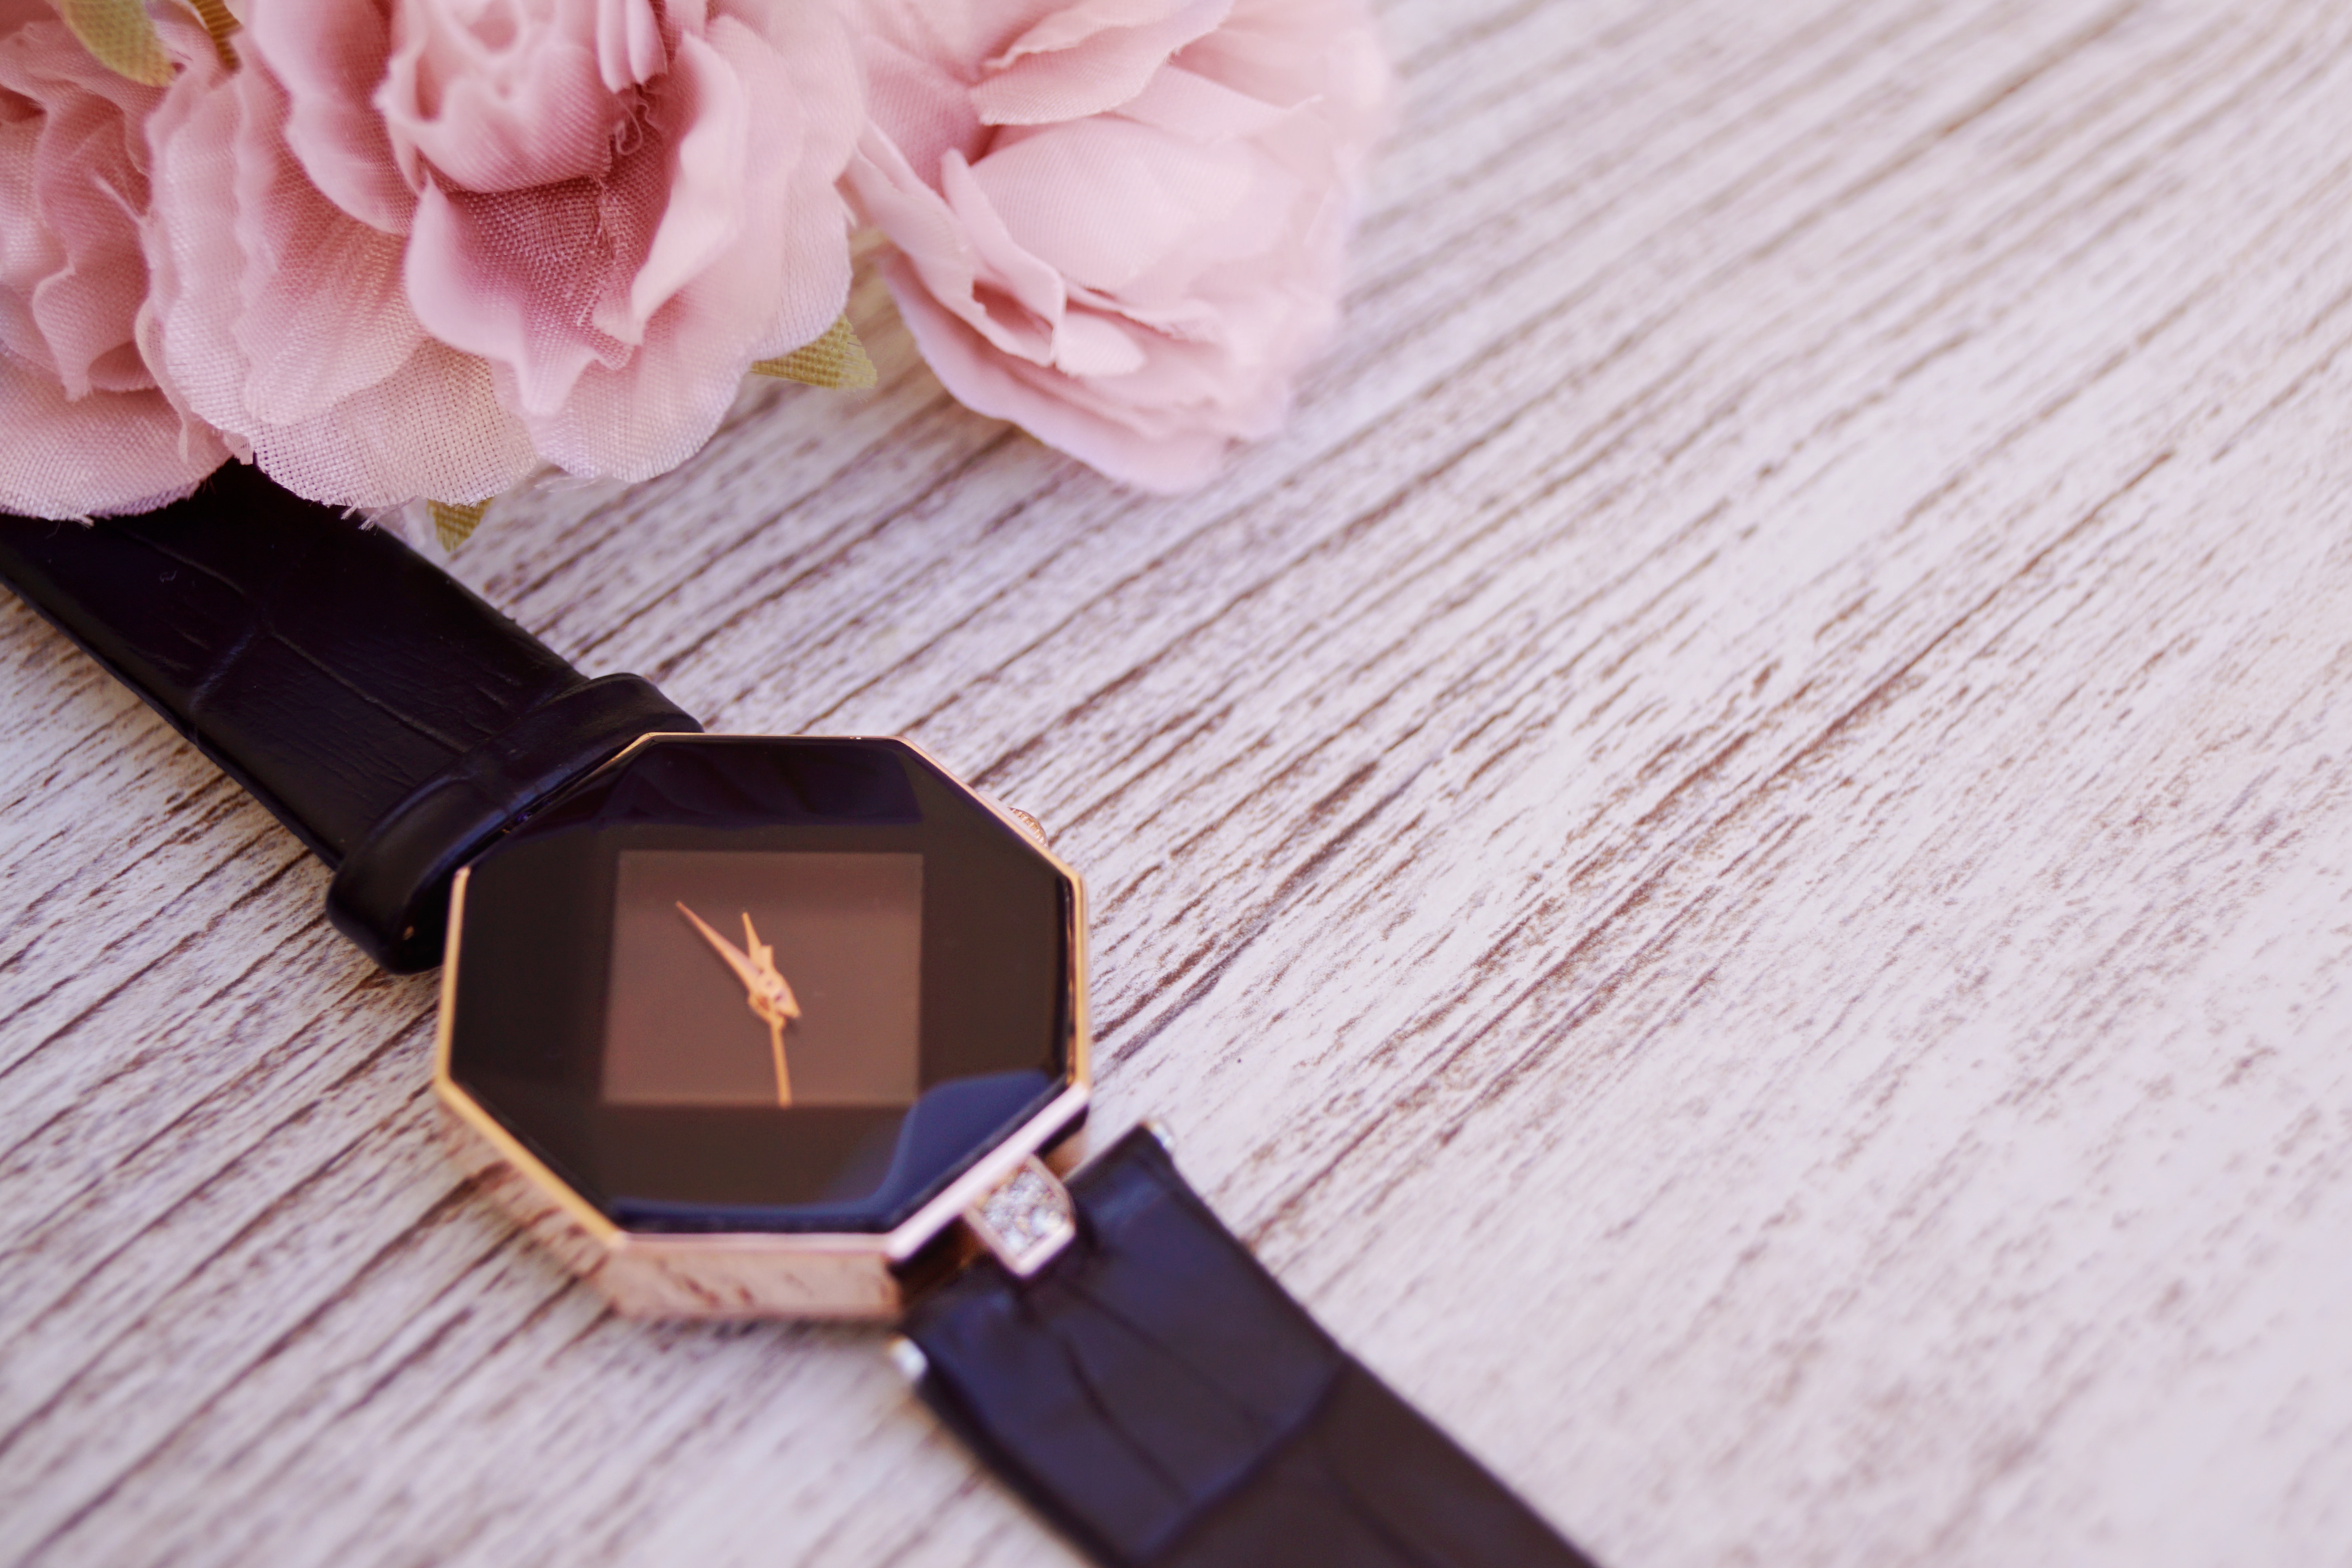
pink, watch, strap, font